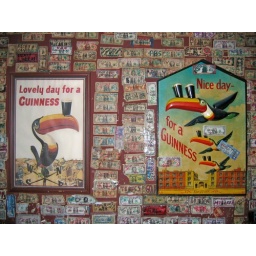
Another dollar wall photo taken at The Griffon bar in Charleston, SC. (not as hi-res as the other)